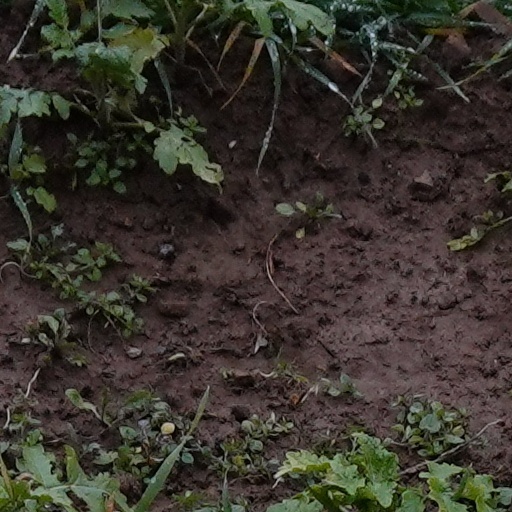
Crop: wheat